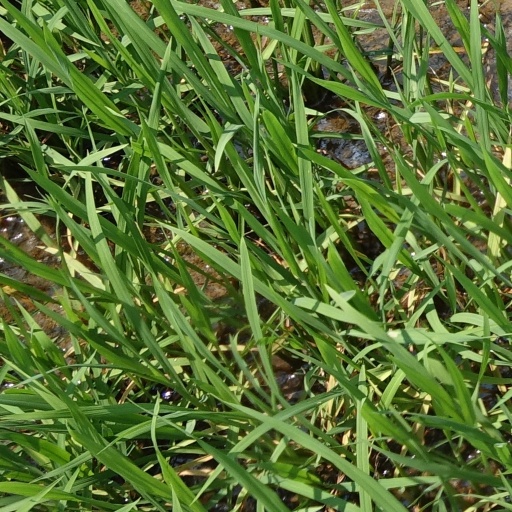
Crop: rice